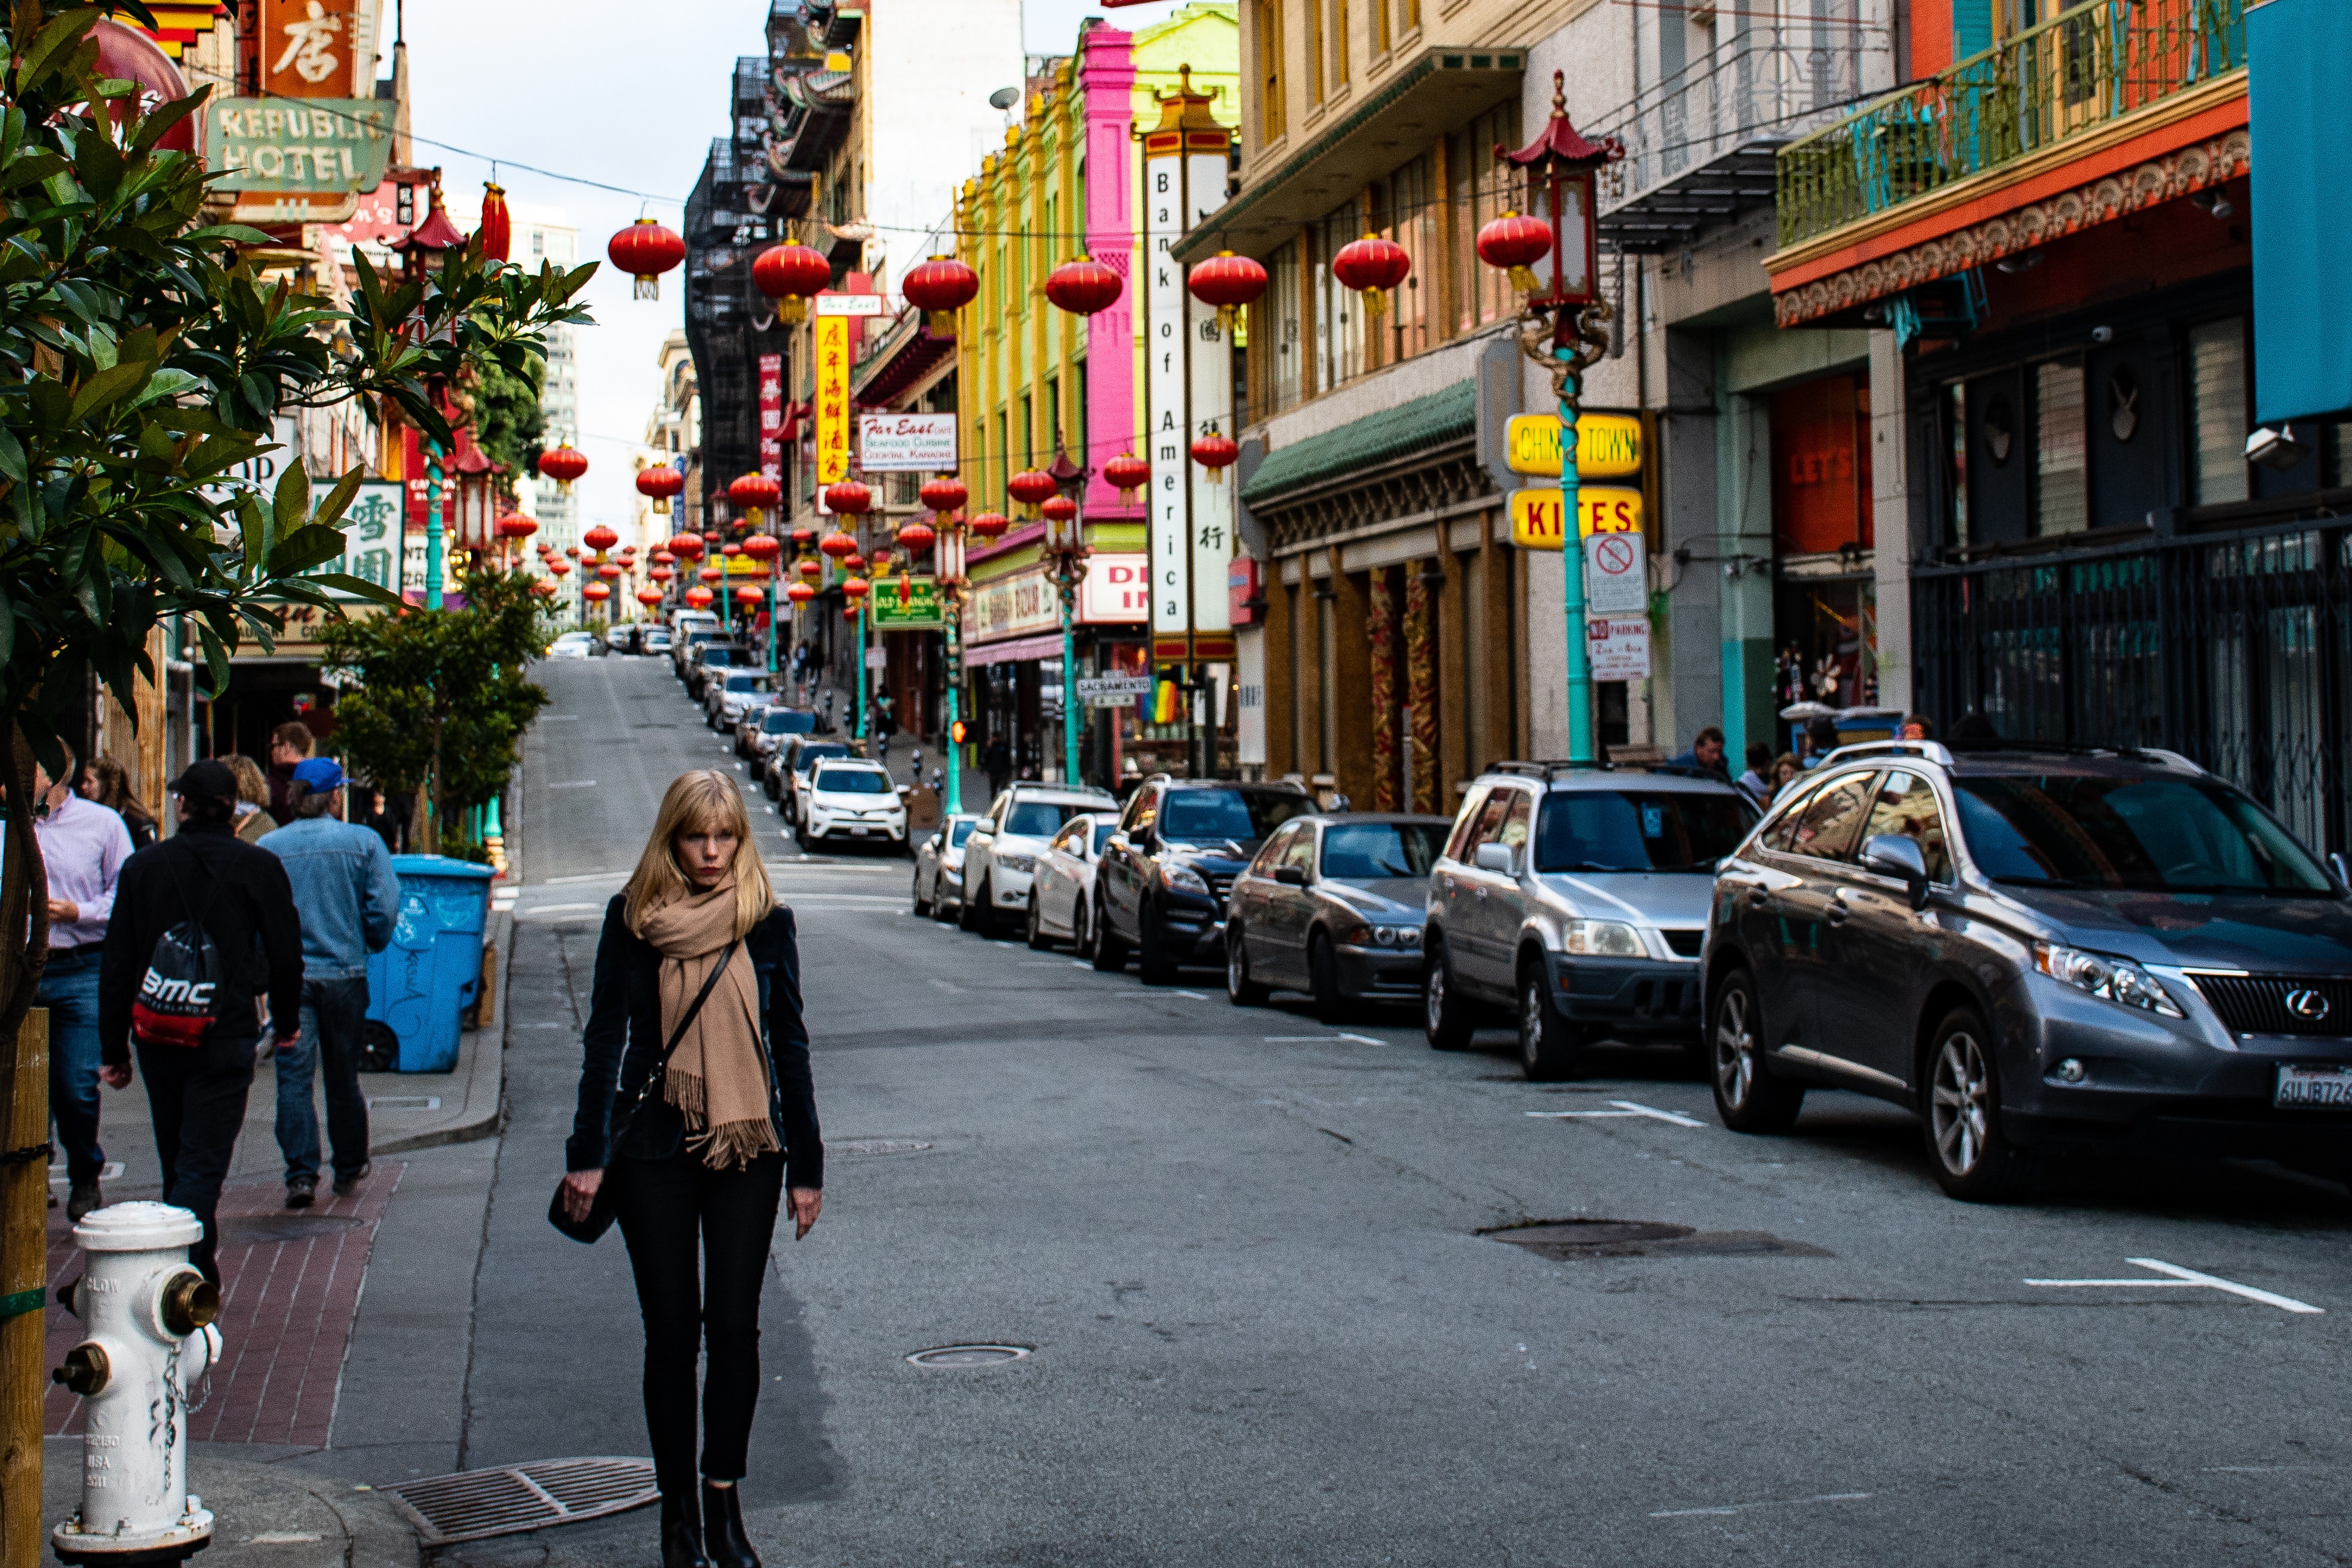
street, people, urban area, town, vehicle, pedestrian, snapshot, mode of transport, road, car, neighbourhood, city car, city, infrastructure, mid size car, lane, compact car, photography, family car, traffic, downtown, vacation, tourism, sidewalk, street fashion, metropolis, travel, toyota, compact mpv, nonbuilding structure, building